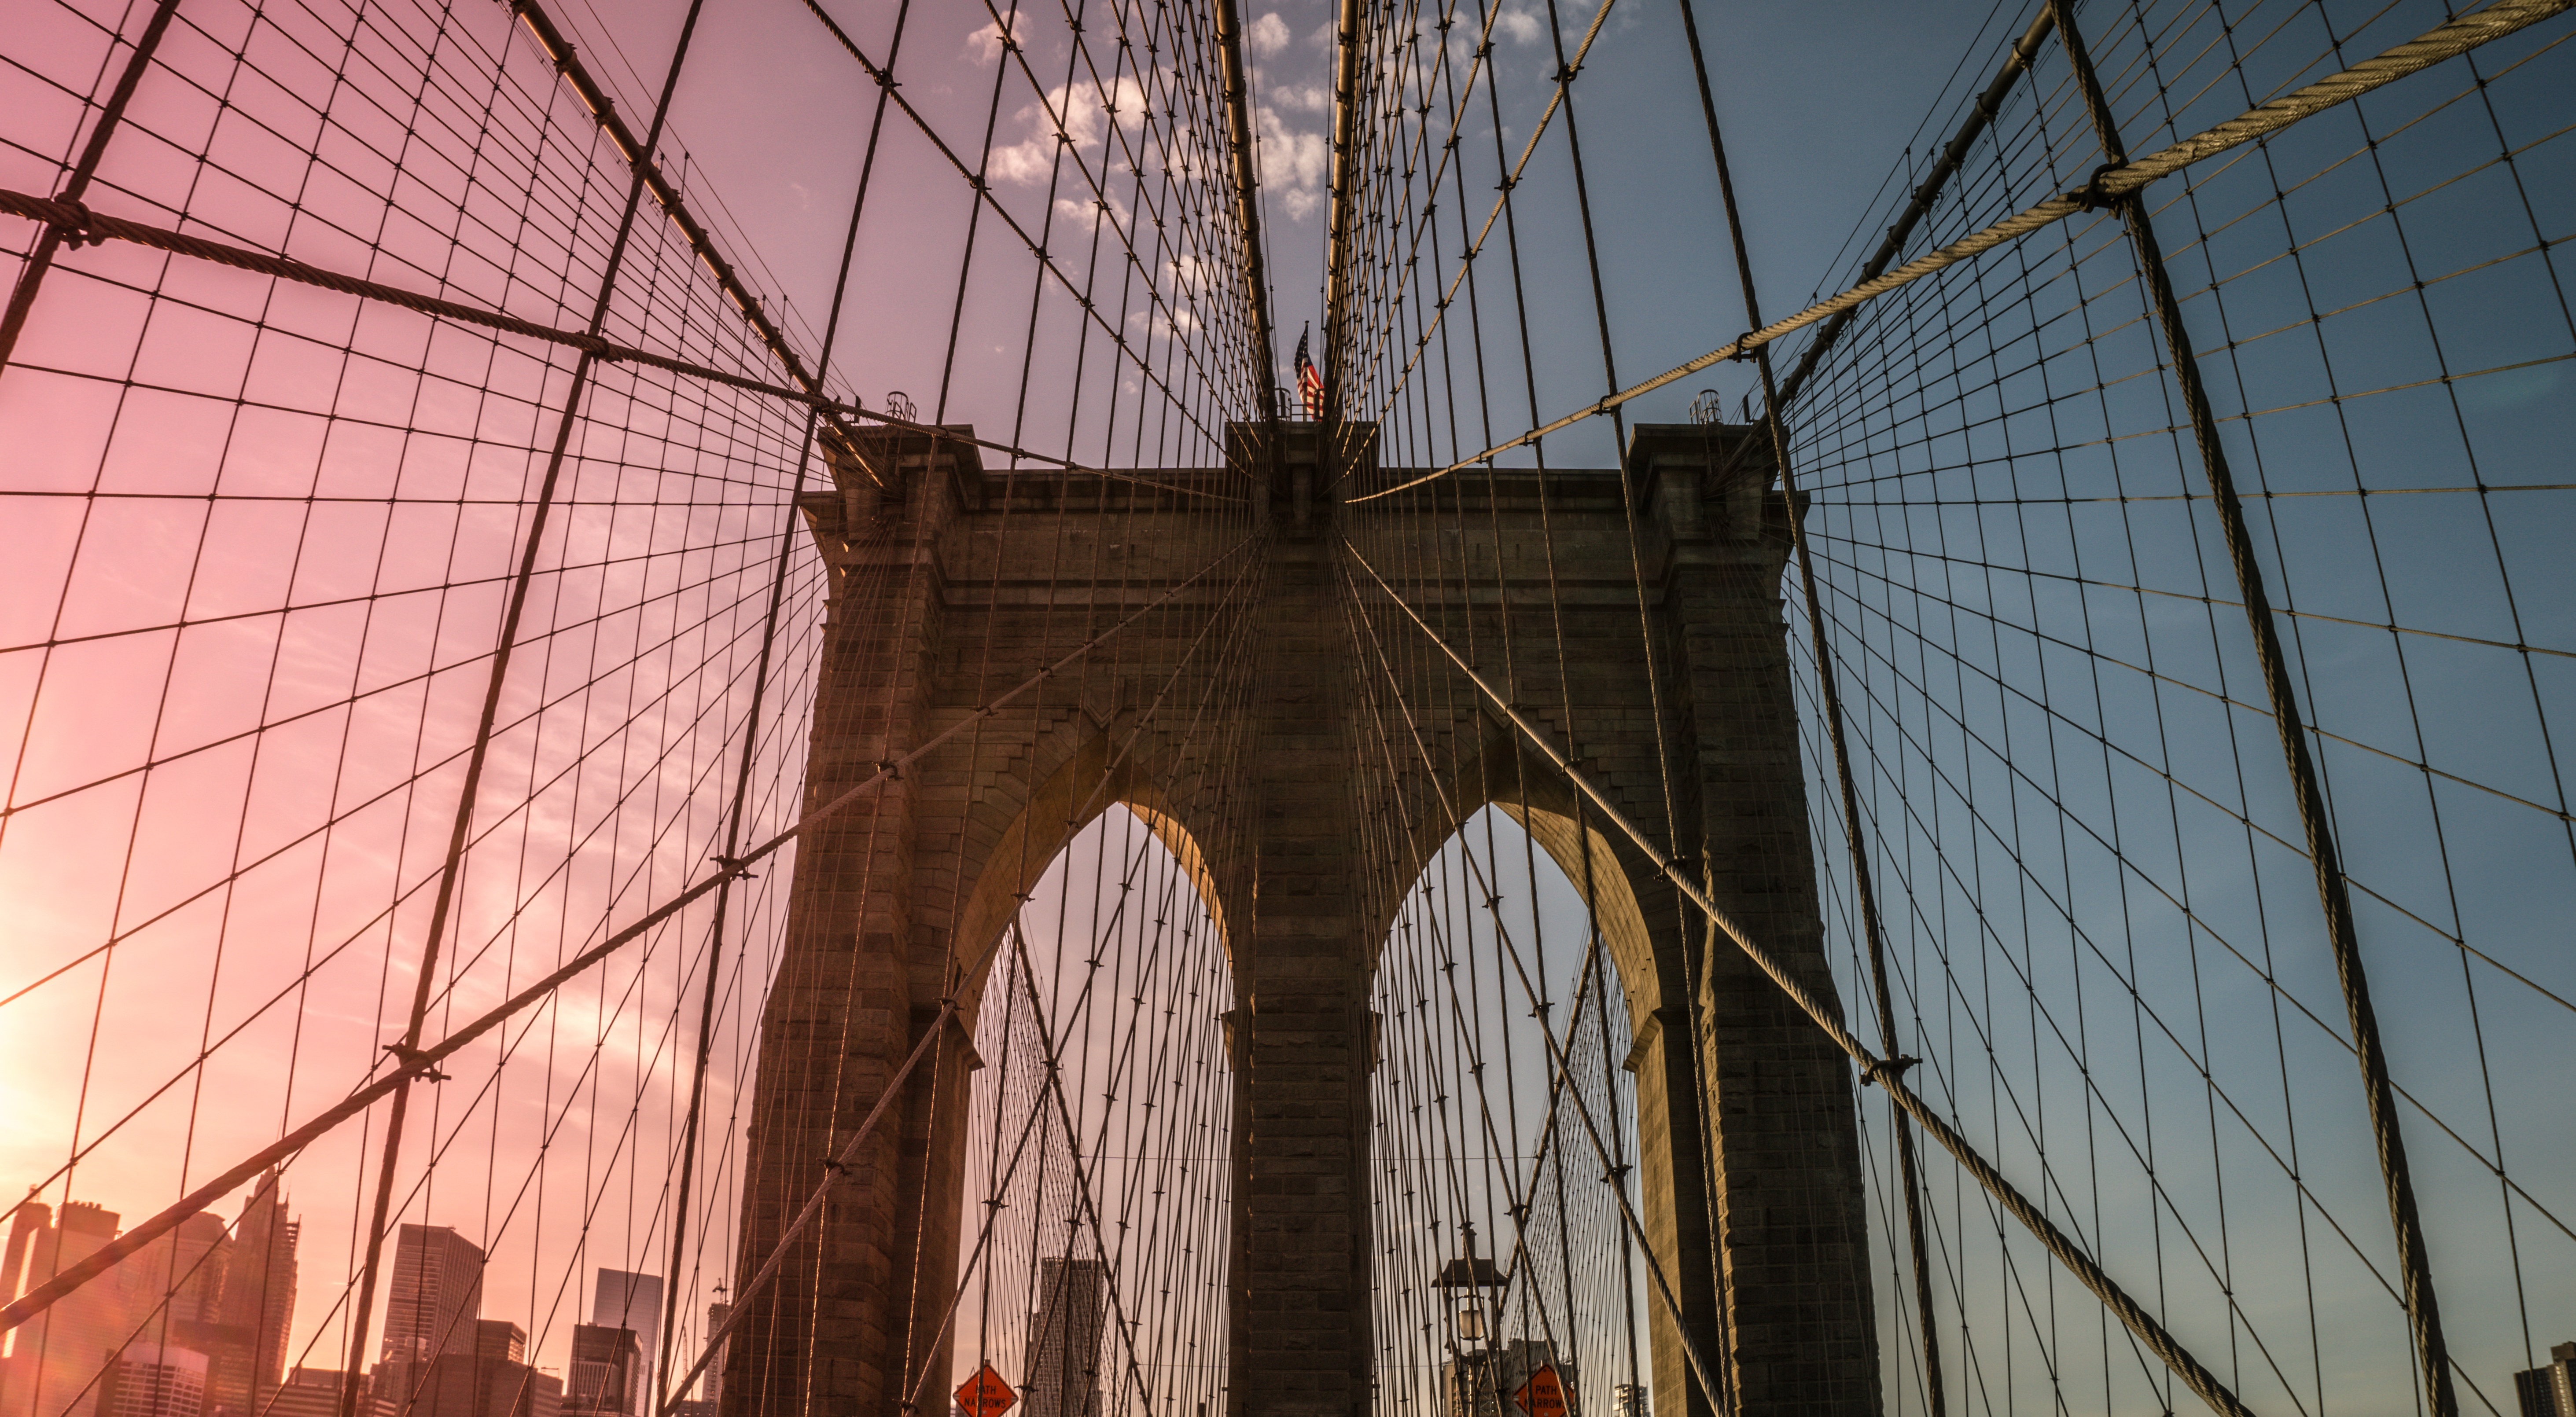
architecture, bridge, skyscraper, new york, manhattan, tourist, travel, arch, nyc, usa, landmark, facade, cathedral, symmetry, tourist attraction, urban area, brookly bridge